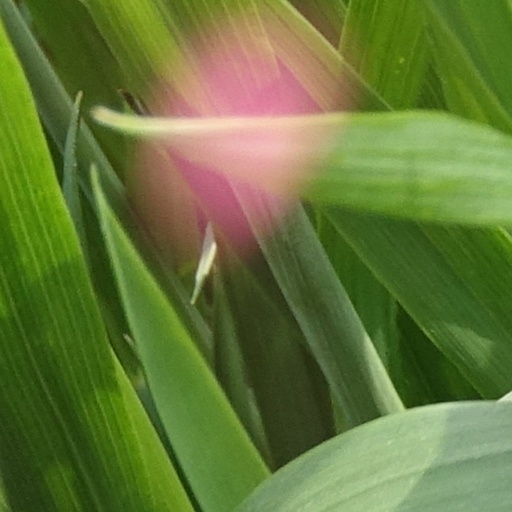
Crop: wheat